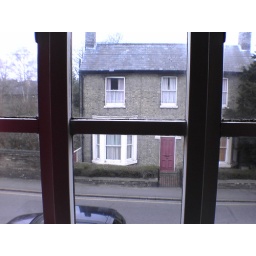
The scary house over the road